Gwendolyn Zepeda

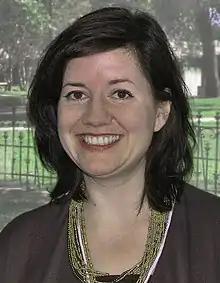
Zepeda in 2009

Gwendolyn Zepeda (born December 27, 1971, in Houston, Texas) is an American author and poet of Mexican American descent. Zepeda is Houston's first Poet Laureate, serving a two-year term from 2013 to 2015. She was succeeded by Leslie Contreras Schwartz.